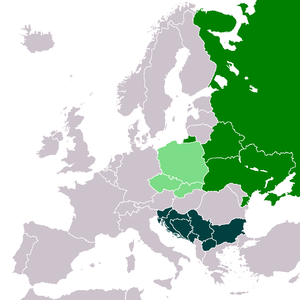
Le polonais est une langue indo-européenne appartenant au groupe des langues slaves occidentales. Elle a le statut de langue officielle en Pologne où elle parlée par environ 40 millions de personnes mais elle est également parlée par les minorités polonaises des pays voisins et un important nombre d'émigrés polonais vivant sur presque tous les continents. La langue s’écrit avec l’alphabet latin, certaines lettres étant surmontées de diacritiques.
Les prénoms slaves sont dérivés des langues slaves et sont très populaires dans les pays slaves comme la Biélorussie, la Bulgarie, la République tchèque, la Pologne, la Russie, la Serbie, la Slovaquie, la Slovénie, l'Ukraine, etc. Ils ont souvent un caractère pacifique ou guerrier et leur origine est souvent pré-chrétienne ou médiévale. À la différence d'autres cultures, ils ne se réfèrent pas directement aux dieux ou aux armes, probablement parce que les noms des dieux et des armements étaient tabous. La seule exception est Mieczysław, formé sur « miecz », et la famille des noms avec le préfixe/suffixe « bog/boh ». Les prénoms slaves sont habituellement abstraits et décrivent le caractère de quelqu'un, expriment le vœu d'un avenir radieux ou le respect envers des membres de la famille.